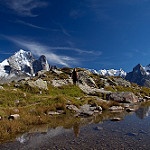
Scene: Outdoor